Stratford on Avon Railway

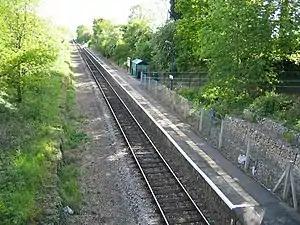
Claverdon railway station in 2005

On 1 August 1899, the Great Western Railway (GWR) obtained the Great Western Railway Act 1899 (62 & 63 Vict. c. clxxxvii) authorising a high speed line from Honeybourne to Cheltenham; the maximum gradient was to be 1 in 108 and the tightest curve radius was to be half a mile. The powers included doubling the Stratford Railway between Stratford and Bearley, and forming a new curve there to connect with the North Warwickshire Line.